History of Australia (1901–1945)

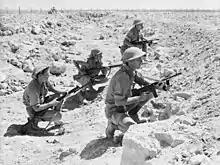
A patrol from the 2/13th Infantry Battalion at Tobruk in North Africa, (AWM 020779). The 1941 Siege of Tobruk saw an Australian garrison halt the advance of Hitler's Panzer divisions for the first time since the commencement of the war.

On 3 September 1939, the Prime Minister, Robert Menzies, made a national radio broadcast: